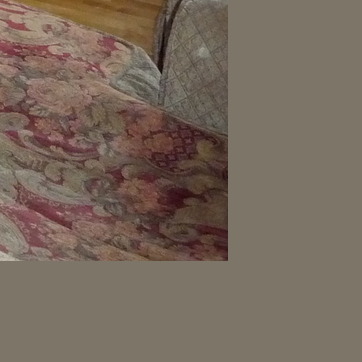
Material: fabric